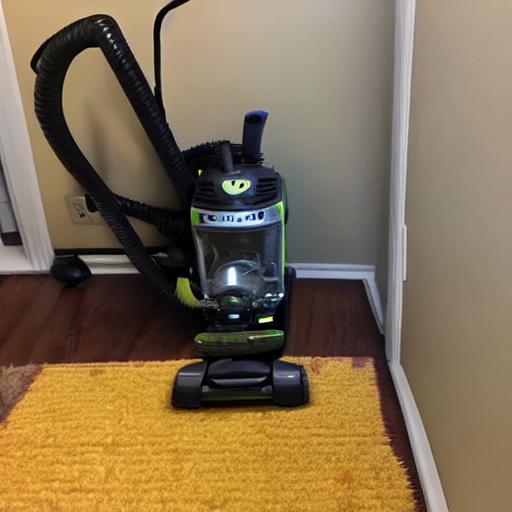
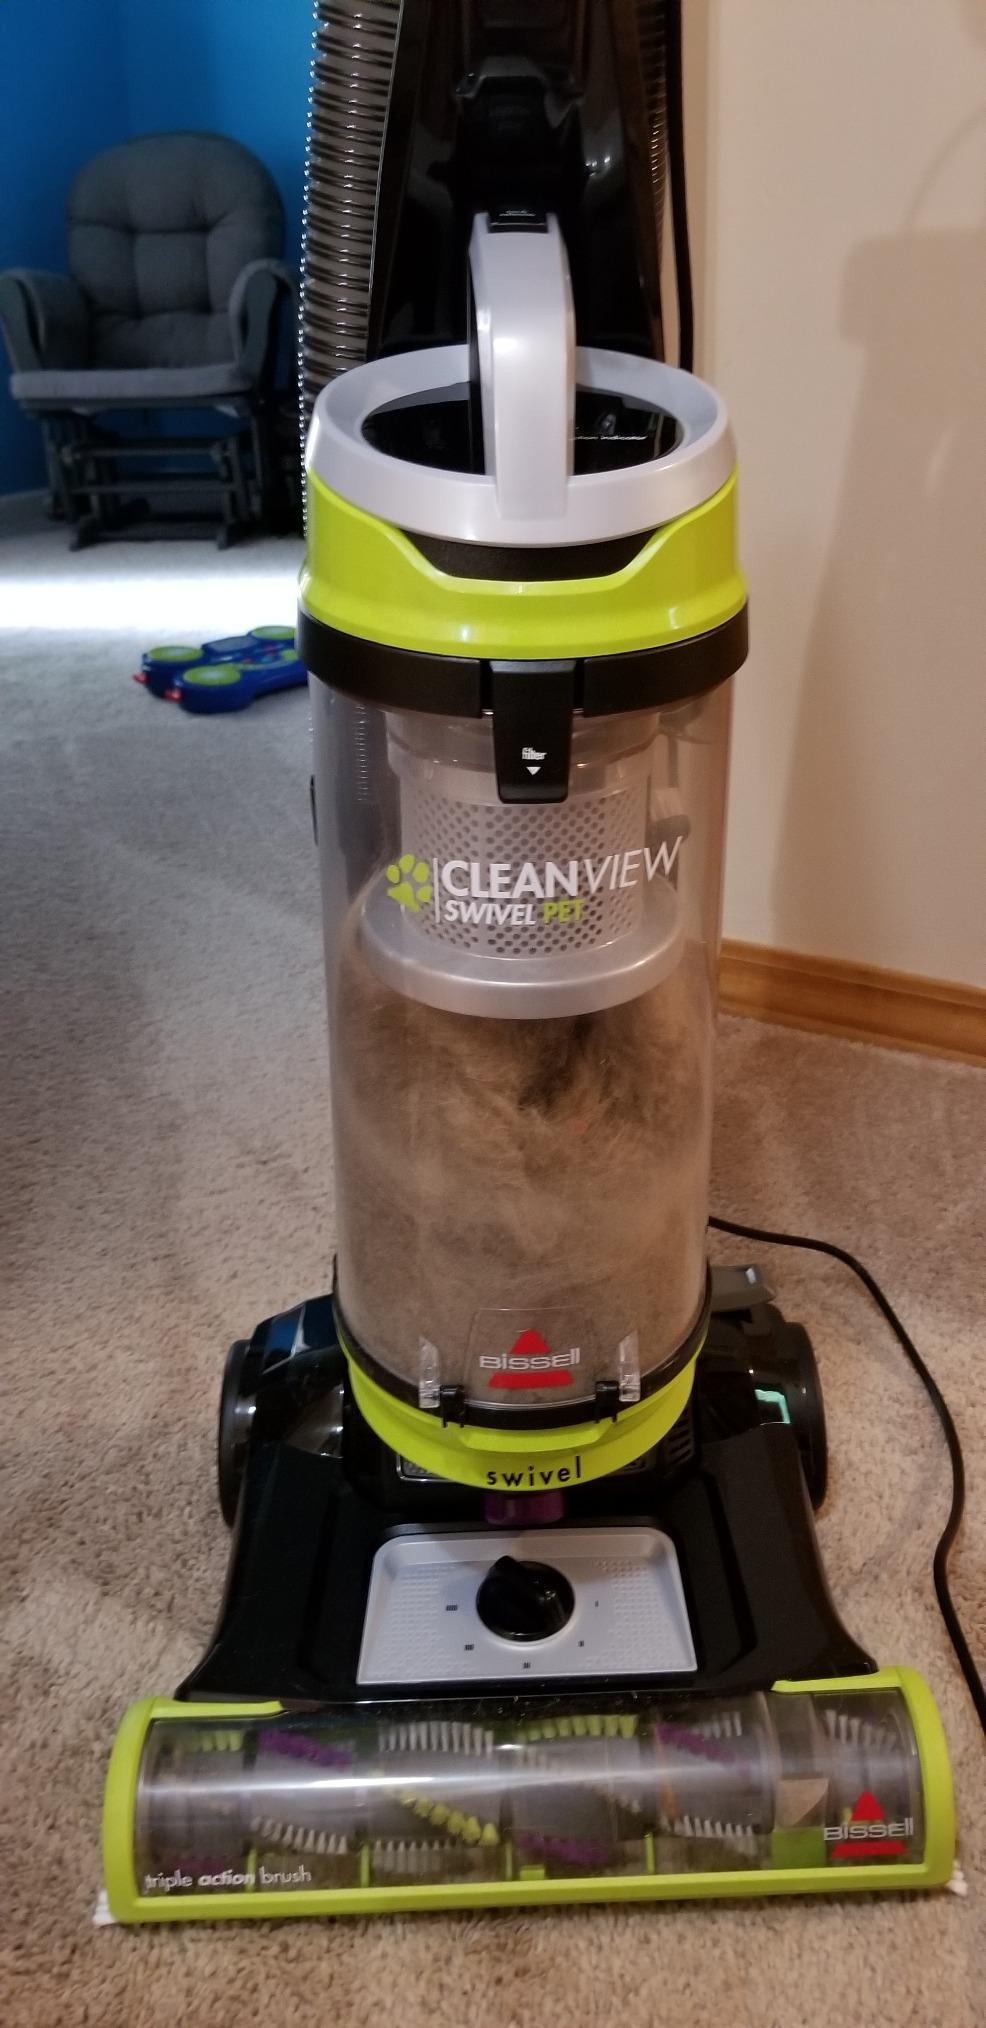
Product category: items_vacuum
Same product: no